RAF Joyce Green

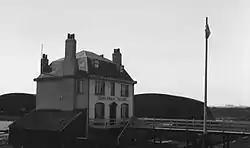
Long Reach Tavern with RFC hangars

Joyce Green, at Long Reach, near Dartford, was one of the first Royal Flying Corps (RFC) airfields. It was established in 1911 by Vickers Limited (the aircraft and weapons manufacturer) who used it as an airfield and testing ground. At the outbreak of World War I in 1914, the RFC followed and established a base. Subject to frequent flooding and a reputation as being unsuitable and too dangerous for training, it was eventually replaced by a more suitable site at RAF Biggin Hill.